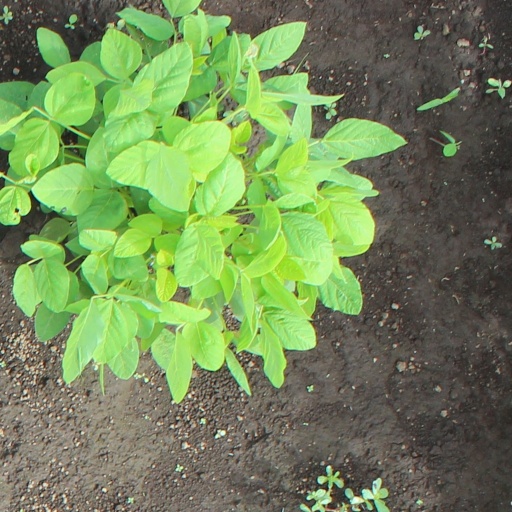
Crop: soybean